KH-7 Gambit

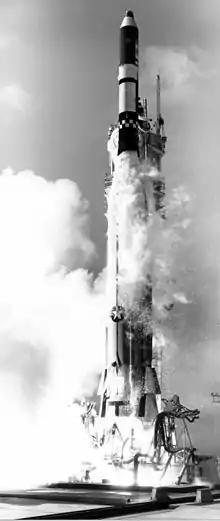
A KH-7 GAMBIT optical reconnaissance satellite.

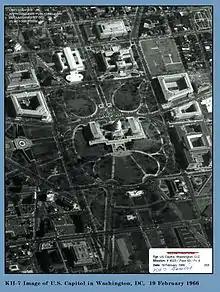
An enlargement of a photograph of the U.S. Capitol taken by KH-7 mission 4025 on 19 February 1966.

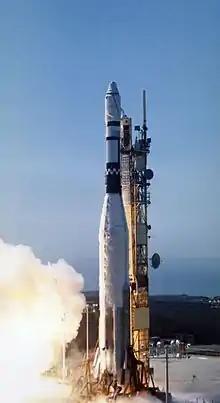
A KH-7 GAMBIT optical reconnaissance satellite.

GAMBIT marked the first use of next-generation launch vehicle systems as Convair and Lockheed, the builders of the Atlas-Agena booster, began introducing improved, standardized launchers to replace the multitude of customized variants used up to 1963, which caused endless mix ups, poor reliability, and mission failures. This followed a recommendation by the Lewis Spaceflight Center in Cleveland, Ohio that Atlas and Agena switch to one standard configuration for both NASA and Air Force launches, with uniform testing and checkout procedures, as well as improved materials and fabrication processes for the various hardware components in the boosters. The Agena D, a standardized Agena B, arrived first, with the uprated Atlas SLV-3 taking another year to fly. The first eight GAMBIT flown still used custom-modified Atlas D ICBM cores, with GAMBIT 4010 in August 1964 being the first use of the SLV-3. Afterwards, all GAMBIT used SLV-3s aside from 4013, which used the last old-style Atlas remaining in the inventory.